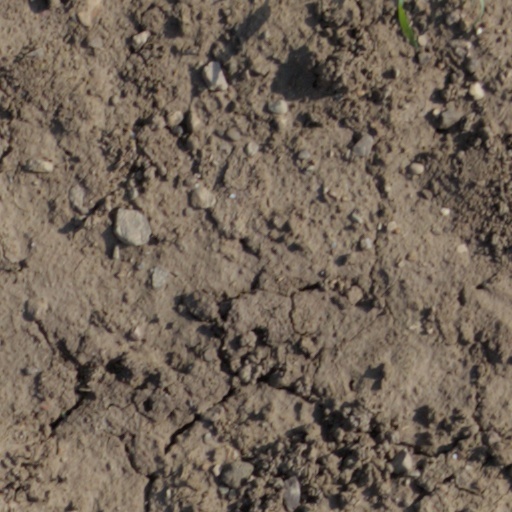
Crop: wheat